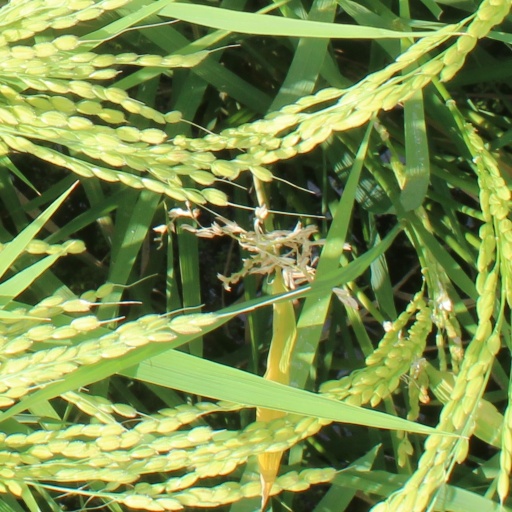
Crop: rice